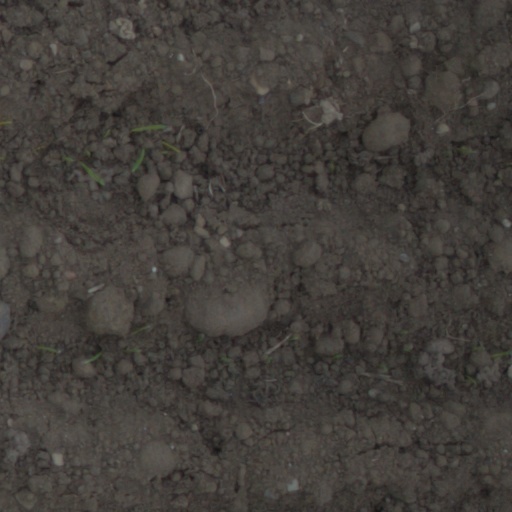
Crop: wheat